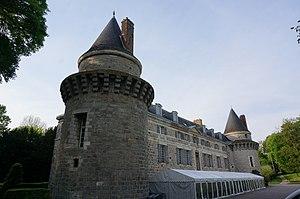
vue du Château de Dormans.
Dormans est une commune française, située dans le département de la Marne en région Grand Est.
Situé à Dormans, sur la route du Champagne, à 120 km à l'est de Paris, le château de Dormans est un domaine public.